Olivier Pain (journalist)

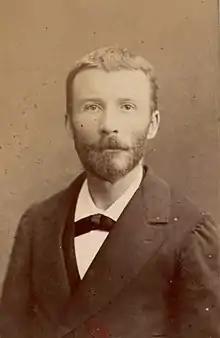
Pain photographed by Nadar.

Olivier Pain (April 1845 – 15 November 1884) was a French journalist and Communard notable for his escape from New Caledonia alongside Henri Rochefort, and for travelling to the Sudan during the Mahdist War. He also wrote under the pseudonym Olivier Tolcès.